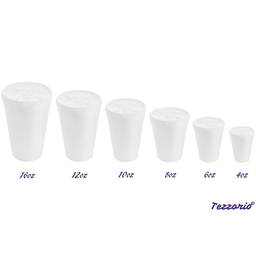
Label: paper